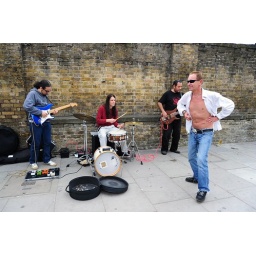
rock in the street